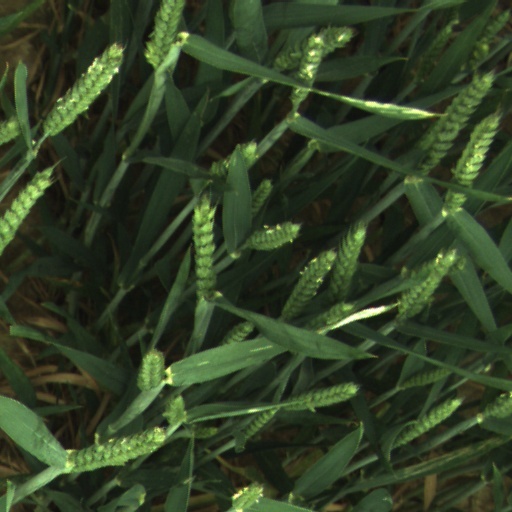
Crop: wheat